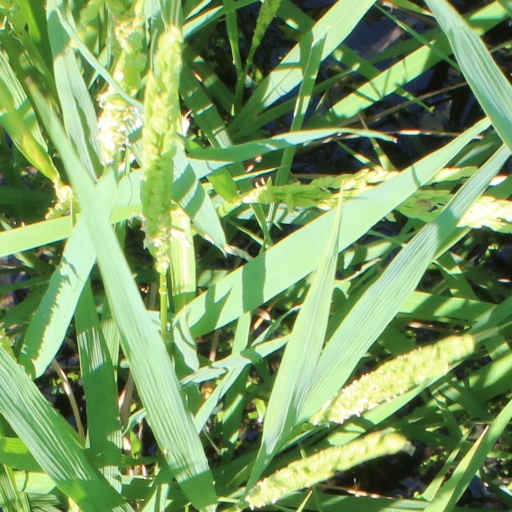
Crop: rice